Barrett Foa

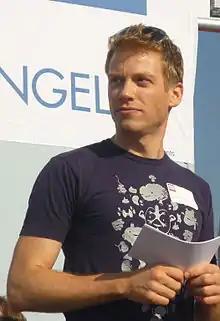
Foa in 2015

Barrett Conrad Foa (born September 18, 1977) is an American singer, dancer, and actor. He is best known for his performances in Broadway theatre. He has played many leading characters in Off-Broadway and regional theatre productions. He has appeared in multiple Broadway shows, including "Mamma Mia!" and as Princeton and Rod in "Avenue Q". From 2009 to 2021, he portrayed Eric Beale on the military police procedural "".